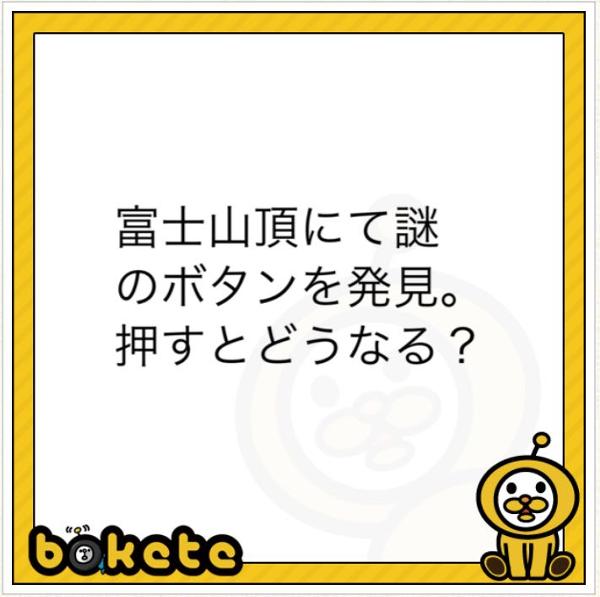
回答: 田中タイキック